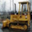
Label: tractor